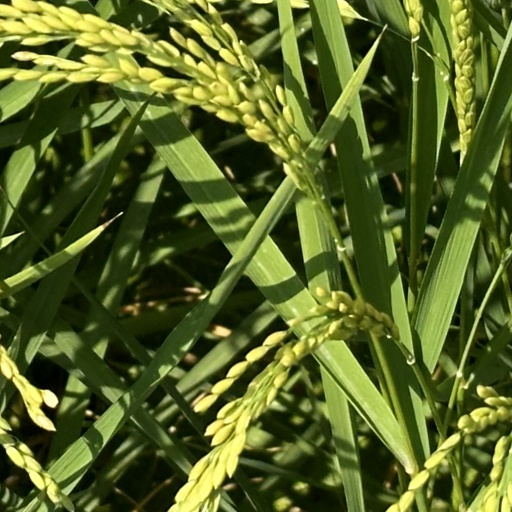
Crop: rice